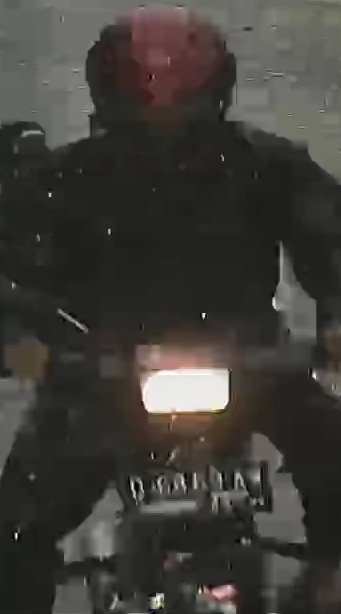
person-with-helmet: 1
person-without-helmet: 0